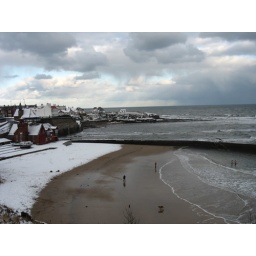
Very, very cold, with snow on the sand and people were in trunks swimming in the North Sea - in January!